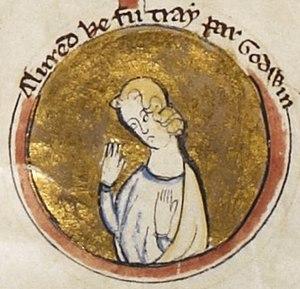
Miniature d'Alfred Ætheling dans une généalogie royale du XIIIe siècle
Alfred est un prince anglo-saxon mort le 5 février 1036 ou 1037. Il est le fils du roi Æthelred le Malavisé par sa seconde épouse Emma de Normandie, et le frère cadet d'Édouard le Confesseur.